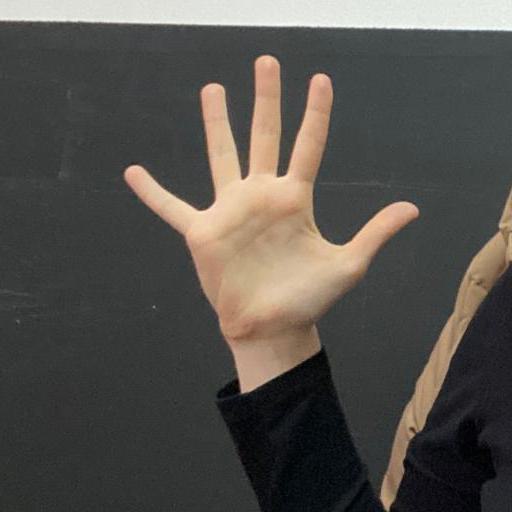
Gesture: palm